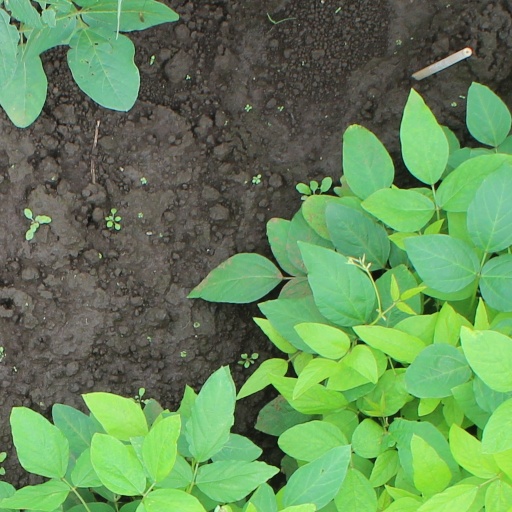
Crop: soybean